Maurice Jarre

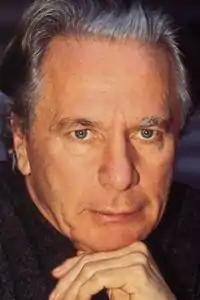

Maurice-Alexis Jarre (13 September 1924 – 28 March 2009) was a French composer and conductor. Jarre is best known for his film scores, particularly for his collaborations with film director David Lean composing all of his films from 1962 to 1984. Jarre received numerous accolades including three Academy Awards, three BAFTA Awards, four Golden Globes, and a Grammy Award.